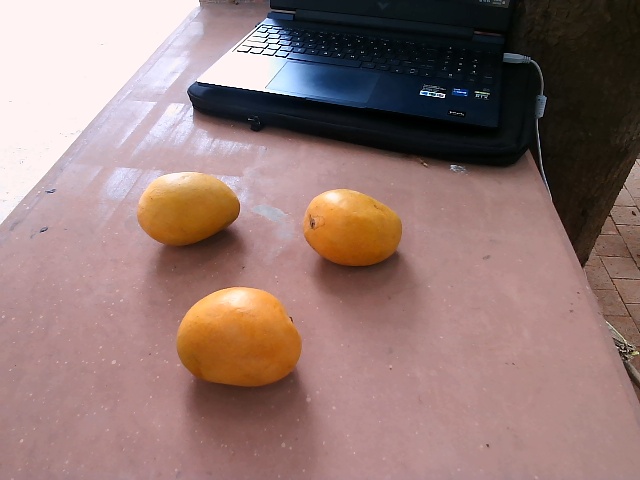
Label: Ripe_Mango